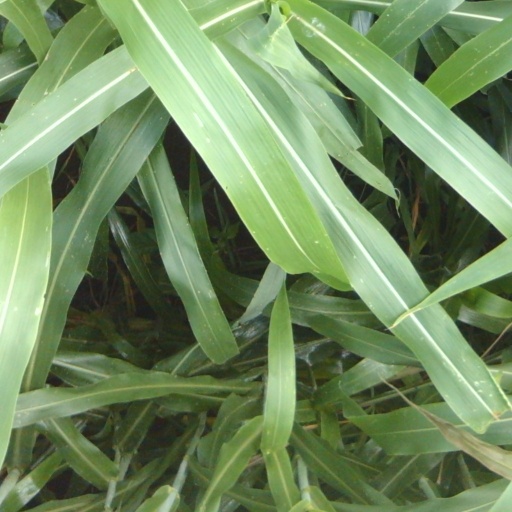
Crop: sorghum